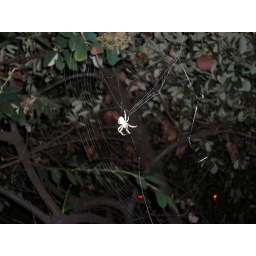
While walking one night we saw two spiders in the bushes and trees in our apartment complexWhile walking one night we saw two spiders in the bushes and trees in our apartment complexWhile walking one night we saw two spiders in the bushes and trees in our apartment complex